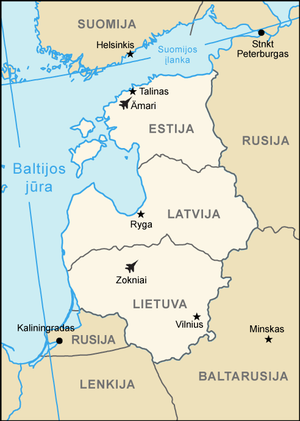
La mission Baltic Air Policing est une mission de police de l'air dans l'espace aérien des trois pays baltes menée par les États membres de l'OTAN.